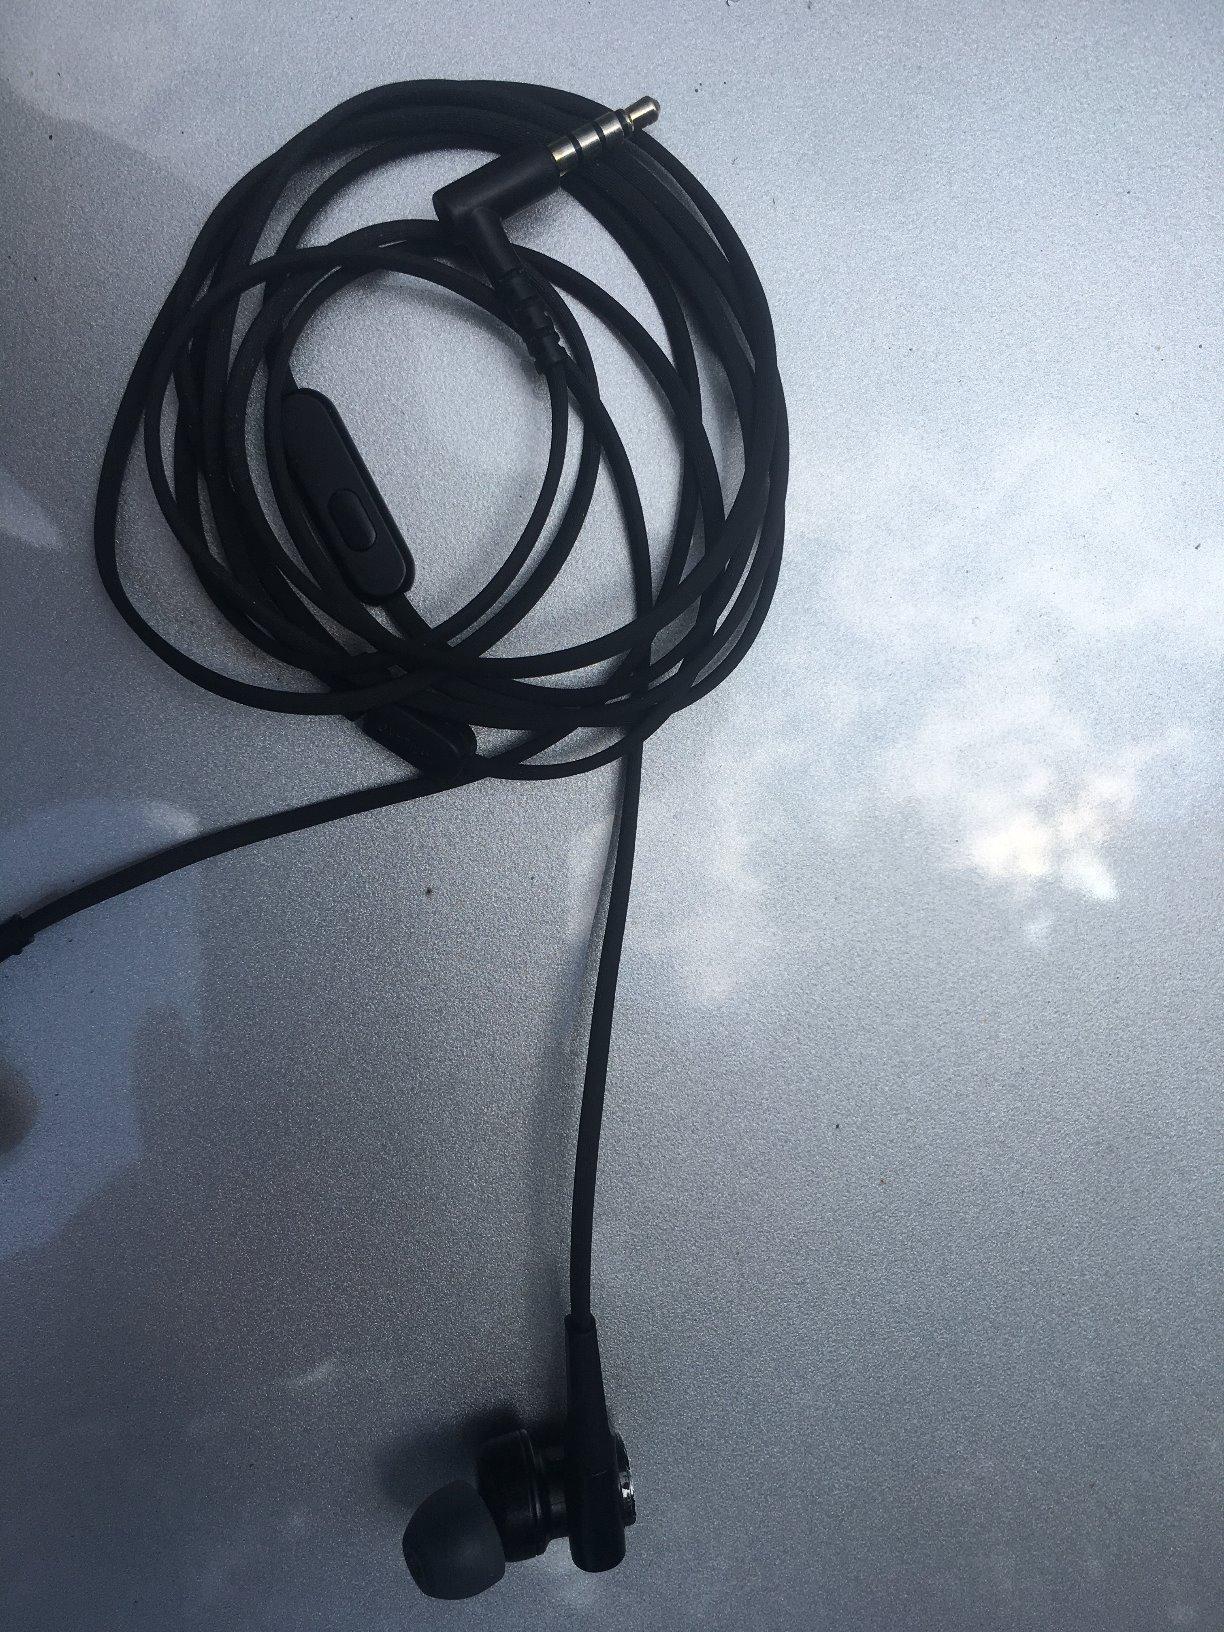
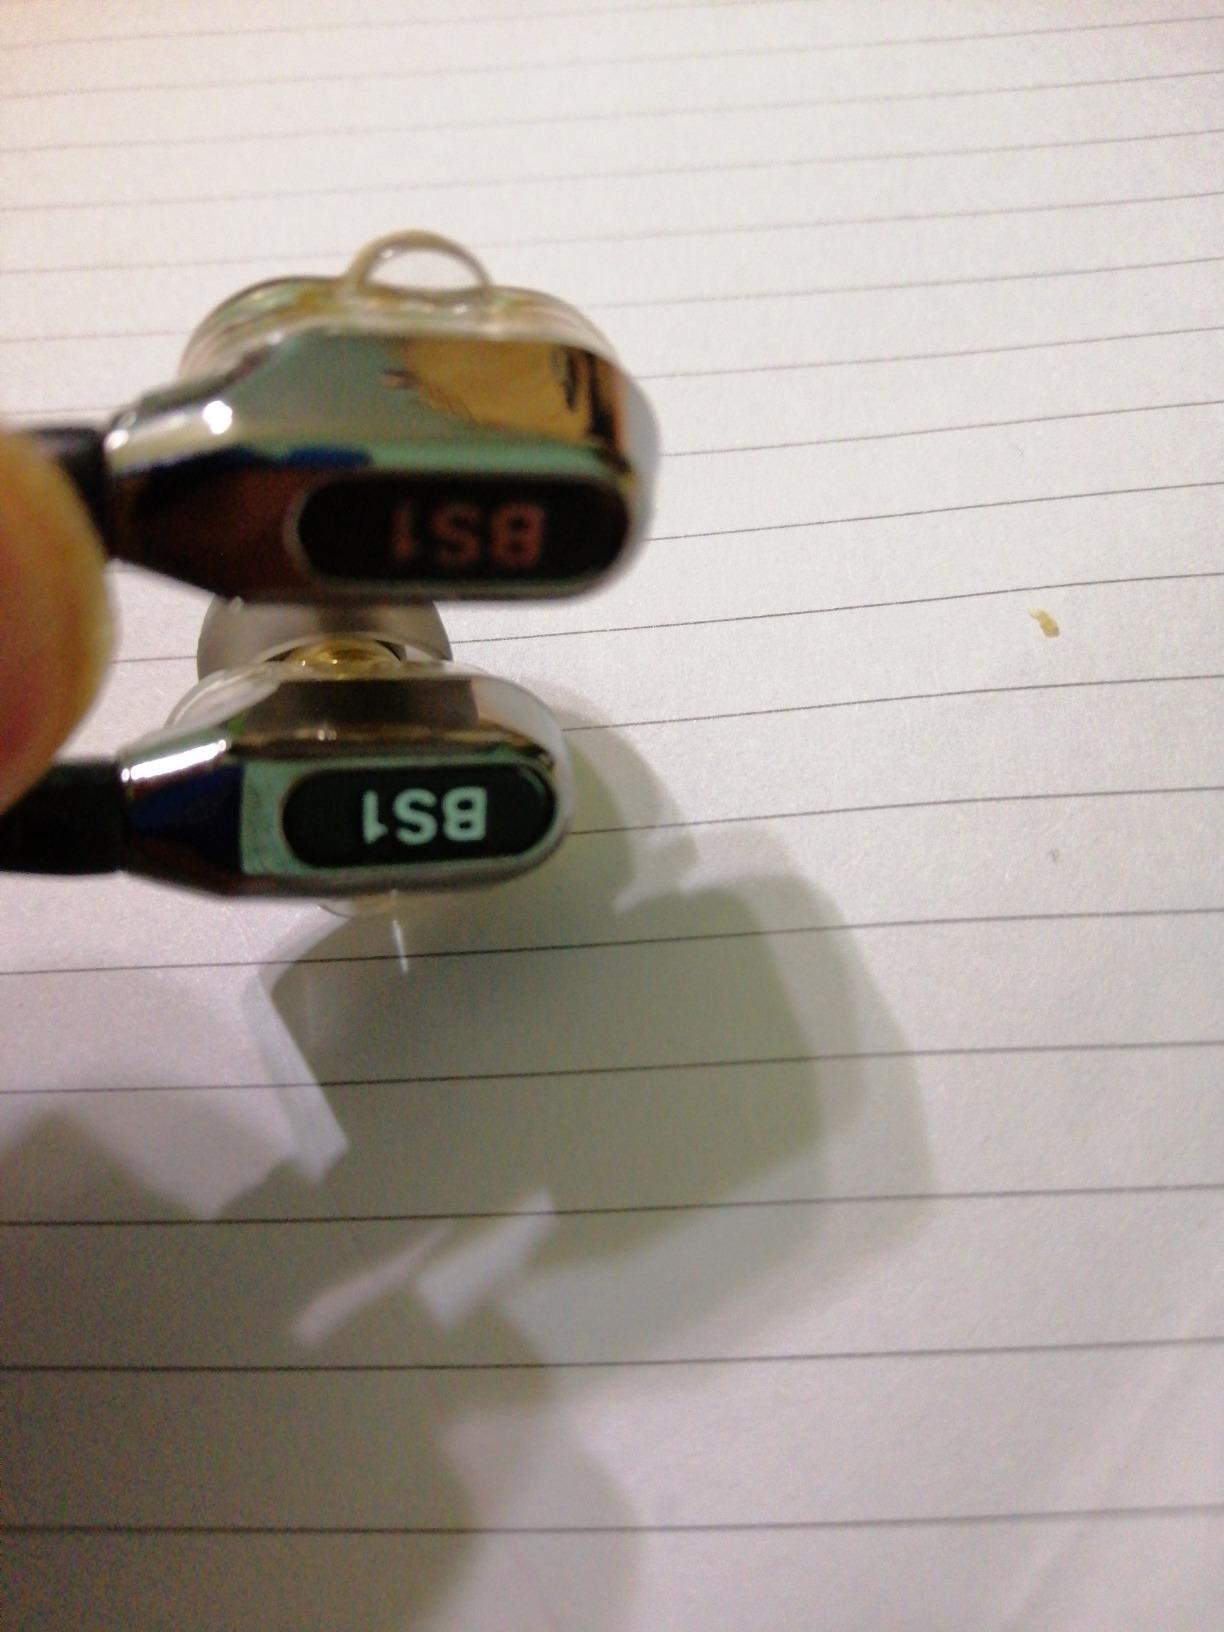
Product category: headphones
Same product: no